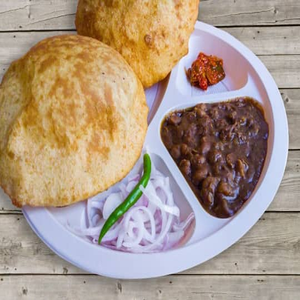
Dish: cholebhature